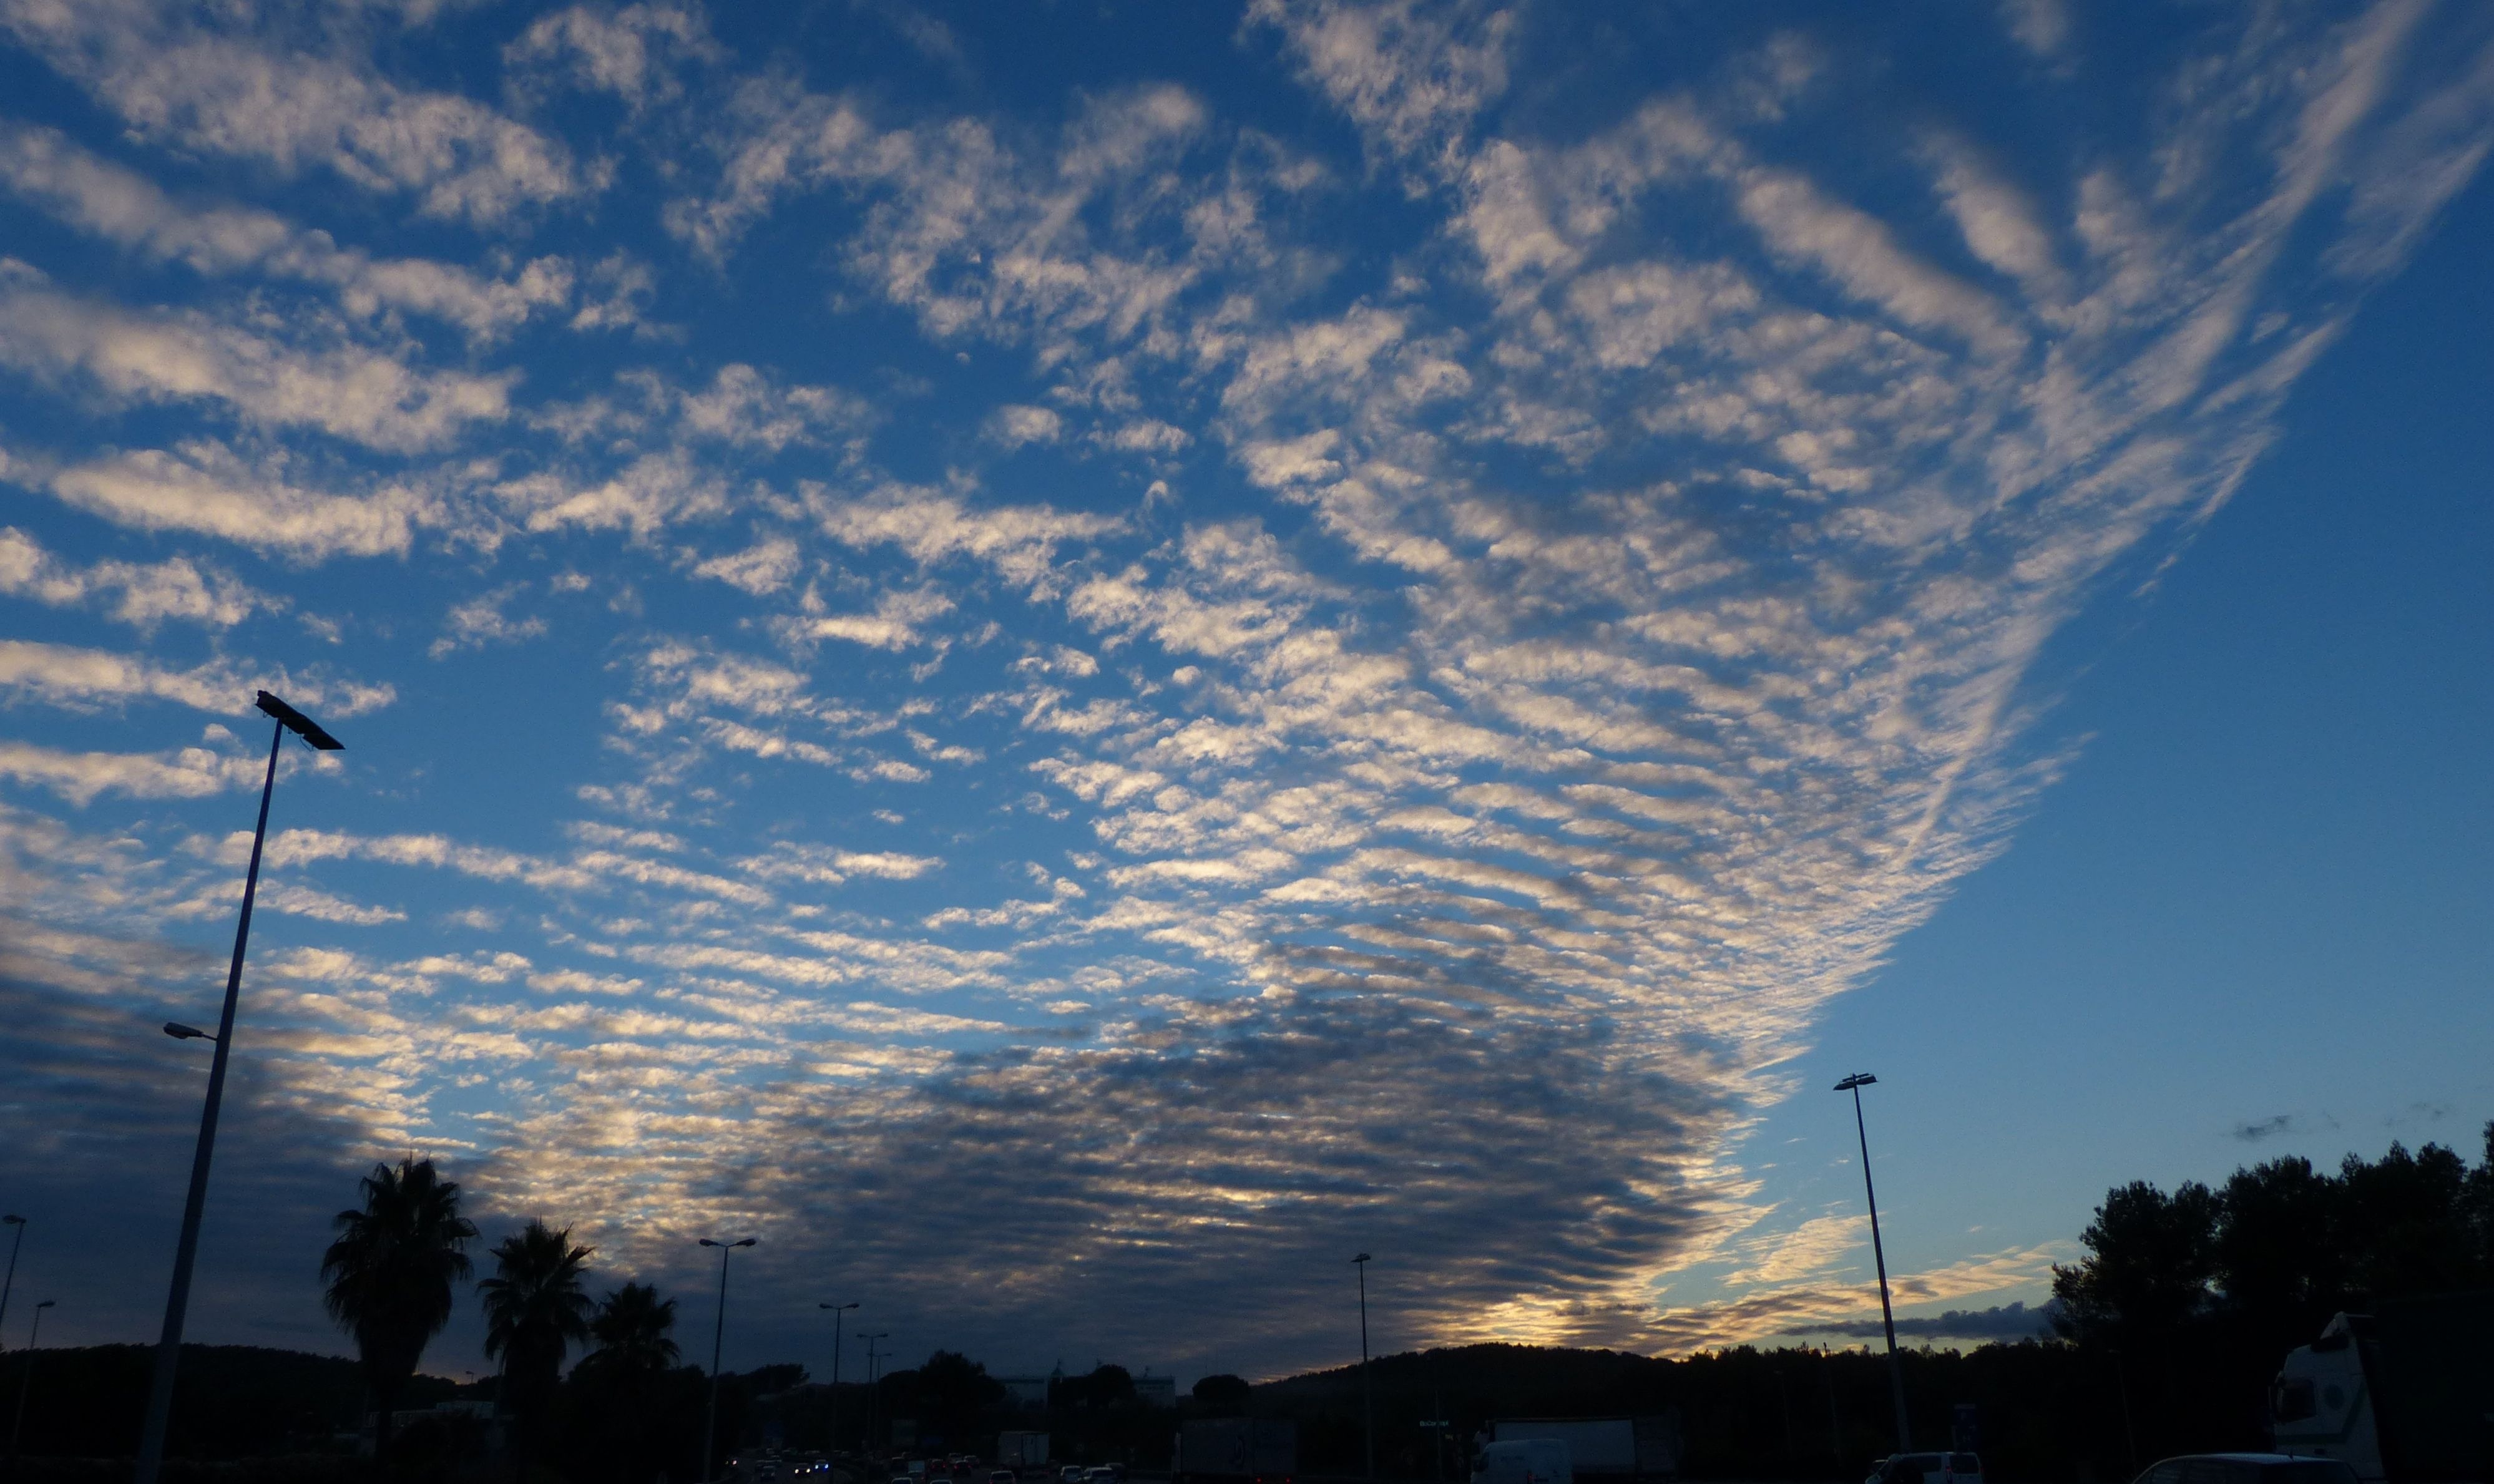
cloud, sky, sunset, sunlight, wind, atmosphere, dusk, france, evening, cumulus, afterglow, c te d azur, meteorological phenomenon